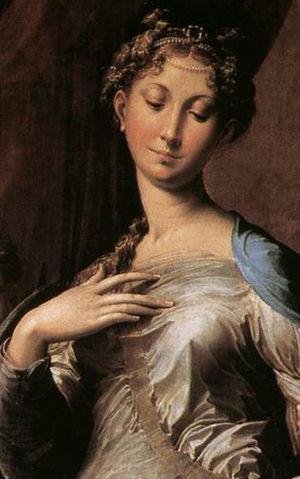
La Vierge au long cou est une peinture à huile sur toile, attribuée à Parmigianino, conservée à la galerie des Offices à Florence. Le tableau est considéré comme une des peintures les plus importantes et représentatives du maniérisme italien, inspirée par une esthétique anticlassique et riche en allusions et transpositions symboliques.